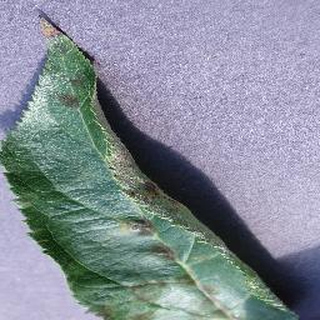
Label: apple_apple_scab